Diego Fernández de Medrano y Zenizeros

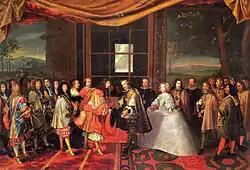
Signing of the Treaty of the Pyrenees between Philip IV of Spain and King Louis XIV of France (1659). Among the Spanish delegation is believed to be Diego Fernández de Medrano Zenizeros, Lord of Valdeosera and chaplain-advisor to Luis Méndez de Haro.

Juliana de Medrano's husband's mother Francisca de Mendoza descends directly from Íñigo López de Mendoza, 1st Marquess of Santillana, son of Leonor Lasso de la Vega. Íñigo's son, Diego Hurtado de Mendoza, became the 1st Duke of the Infantado, founding one of the most powerful hereditary noble houses of Castile. The Dukes of the Infantado would go on to hold vast lands, titles, and high offices, including that of Constable of Castile.